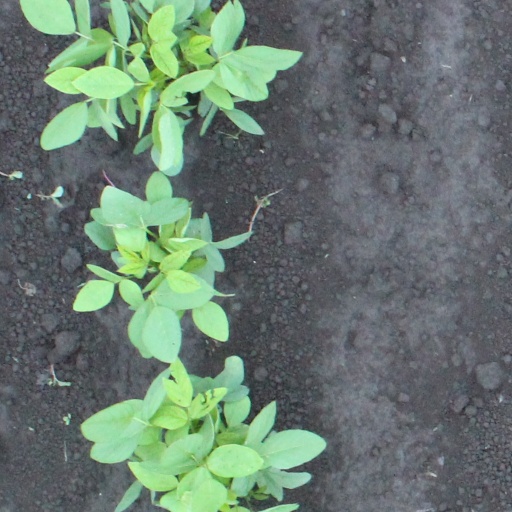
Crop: soybean